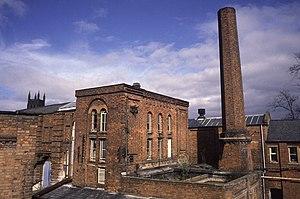
La porcelaine à la cendre d’os est un type de porcelaine phosphatique composé, en plus du kaolin, du feldspath et du quartz, d'un minimum de 30 % de cendre d’os désagrégée utilisée comme fondant, d'où le nom anglo-saxon de « Bone China ».